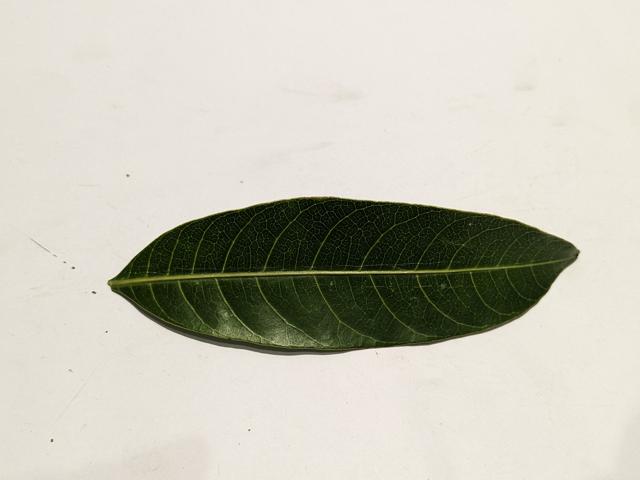
Mango leaf variety: Himsagar